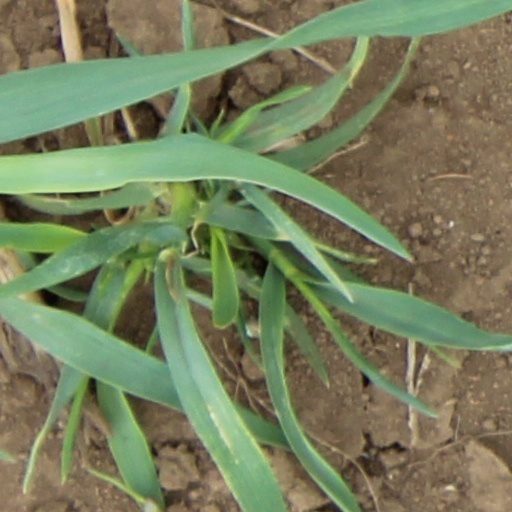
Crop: wheat